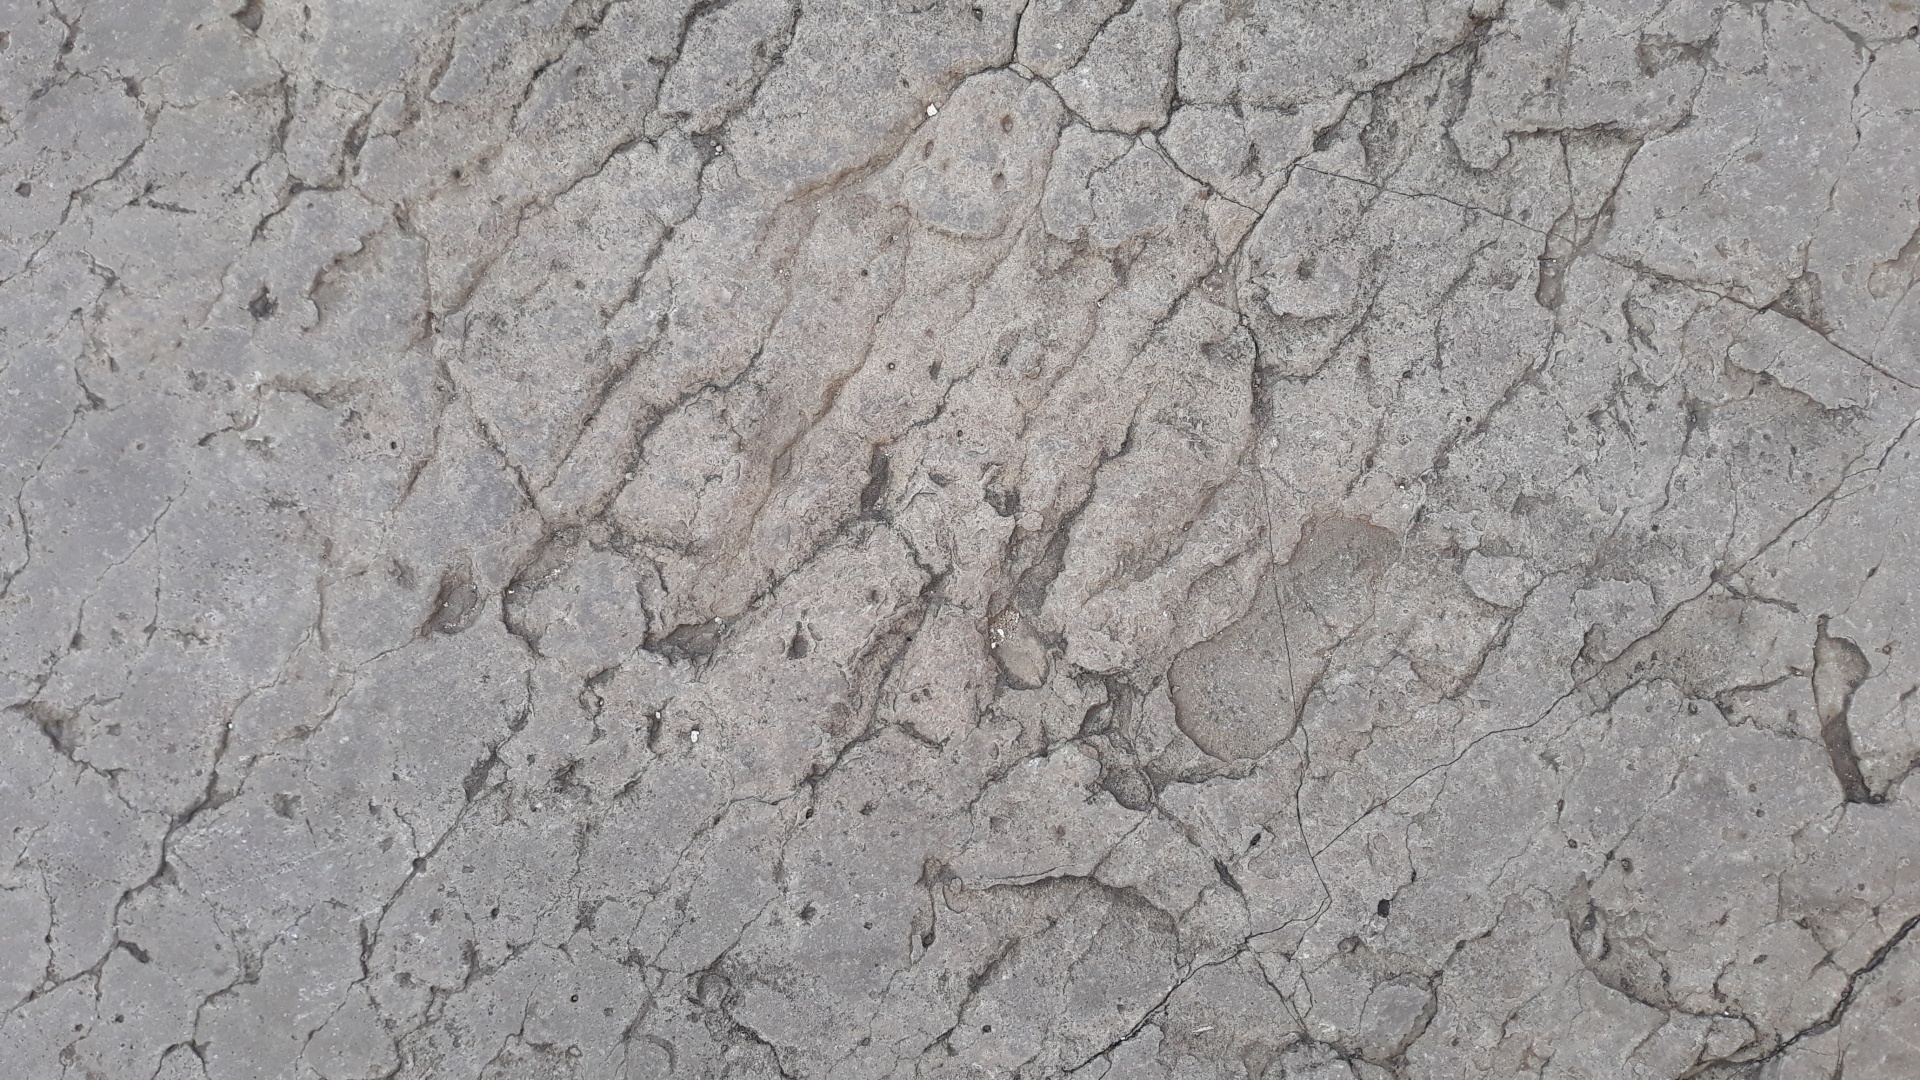
rock, wall, soil, concrete, beige, geology, cement, plaster, limestone, road surface